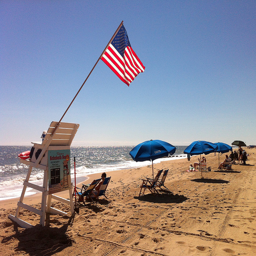
Old Glory is on the beach with the others relaxing.
A white lifeguard chair at the beach has an American flag flying on it.
there is a american flag that is attached to a life guards chair at the beach
A flag waves on the beach next to umbrellas.
Some people are sitting in beach chairs under umbrellas.